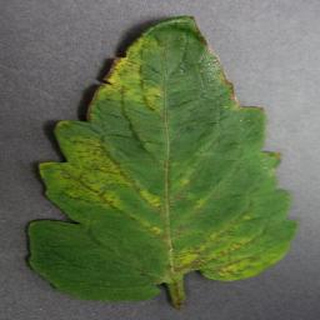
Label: tomato_yellow_leaf_curl_virus